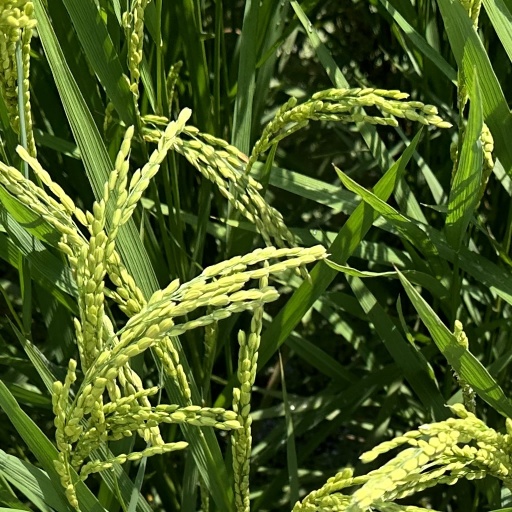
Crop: rice